Chelsea Randall

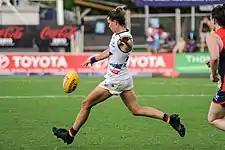
Randall kicking during the round 6, 2017 match against .

Randall was one of two marquee player signings announced by in anticipation of the league's first season in 2017. She was named the club's inaugural AFL Women's captain in January 2017. Randall was nominated by her teammates for the AFLW Players’ Most Valuable Player Award, and was listed in the All-Australian team.